Prakash Belawadi

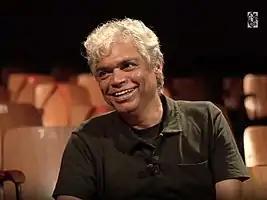
Belawadi during the making of theatrical play of "Parva" in 2021

Prakash Belawadi is an Indian actor, director and screenwriter, who works predominately in English, Kannada and Hindi theatre, films and television. He is also a theatre teacher, activist and a journalist. He hails from Bengaluru. He has participated in many seminars, conferences and festivals in India and abroad. He is a motivational speaker at events and TEDx conferences.